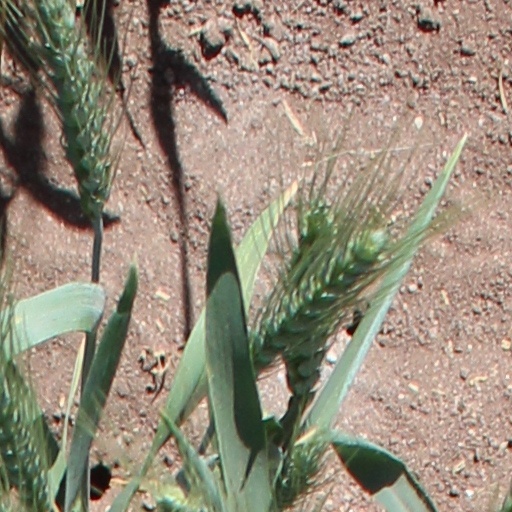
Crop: wheat